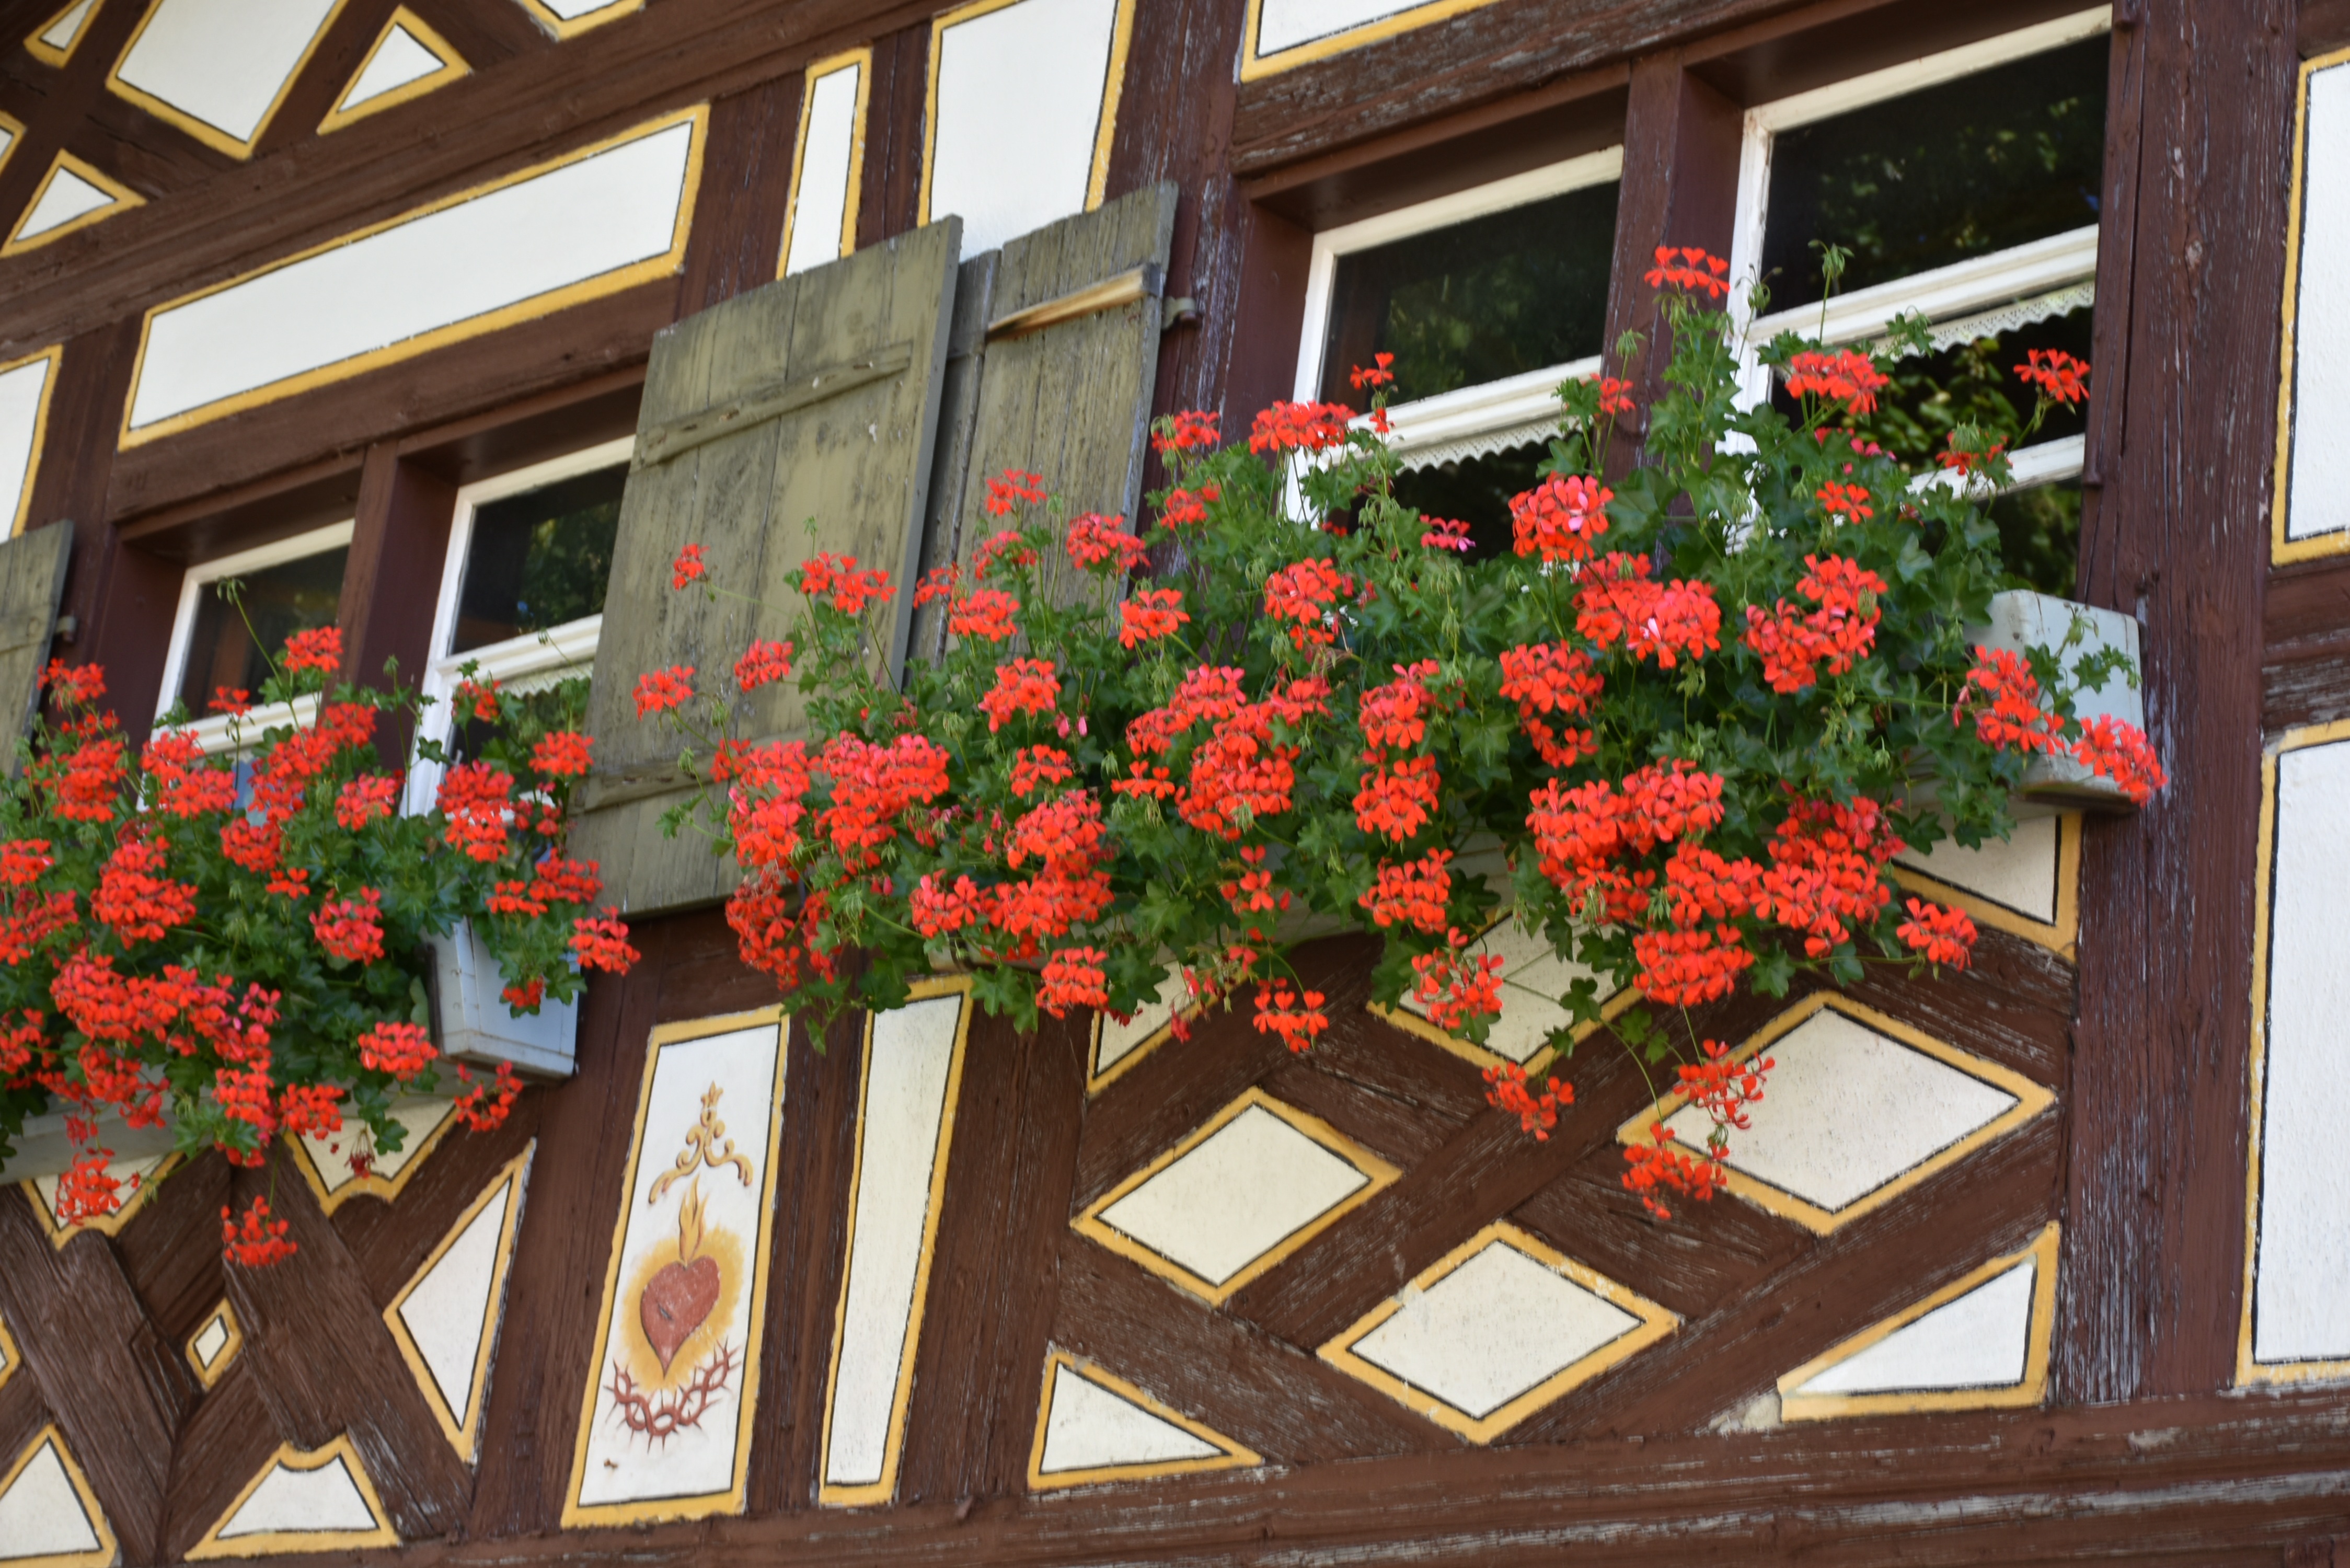
plant, wood, flower, window, red, flora, places of interest, culture, history, nostalgic, floristry, window decorations, historic home, floral design, old museum, flower arranging